Wim van der Gijp

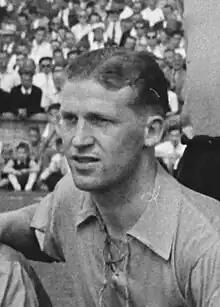
Van der Gijp in 1954

Willem Gerrit "Wim" van der Gijp (23 October 1928 – 19 March 2005) was a Dutch football player and manager. He gained one cap for the Netherlands national team in 1954.